Investigating judge (France)

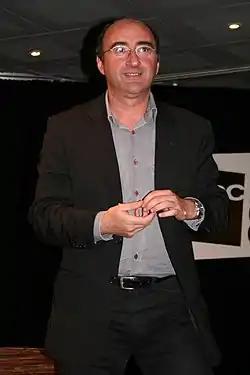
Éric Halphen, formerly a French investigative judge

Until the development of the Medieval Inquisition in the 12th century, the legal systems used in medieval Europe generally relied on the adversarial system to determine whether someone should be tried and whether a person was guilty or innocent.